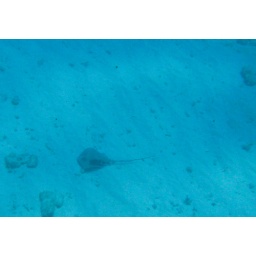
Ray, being bothered by a black fish